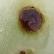
Crop: Tomato
Condition: alternaria-d